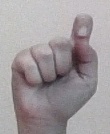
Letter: fa